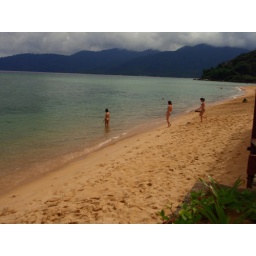
i wish the sand was white though. that me in the front, followed by pat and cheryl.